Red wine

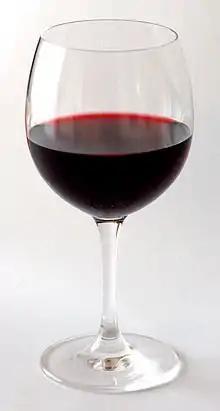
A glass of red wine

Red wine is a type of wine made from dark-colored grape varieties - (red grapes.) The color of the wine can range from intense violet, typical of young wines, through to brick red for mature wines and brown for older red wines. The juice from most purple grapes is greenish-white, the red color coming from anthocyan pigments present in the skin of the grape. Much of the red wine production process involves extraction of color and flavor components from the grape skin.